Wilhelm Schmid (scholar)

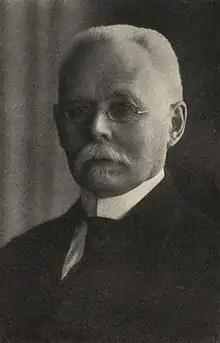
Wilhelm Schmid

Wilhelm Schmid (24 February 1859, in Künzelsau, Kingdom of Württemberg – 6 November 1951) was a German classical scholar, born at Künzelsau.